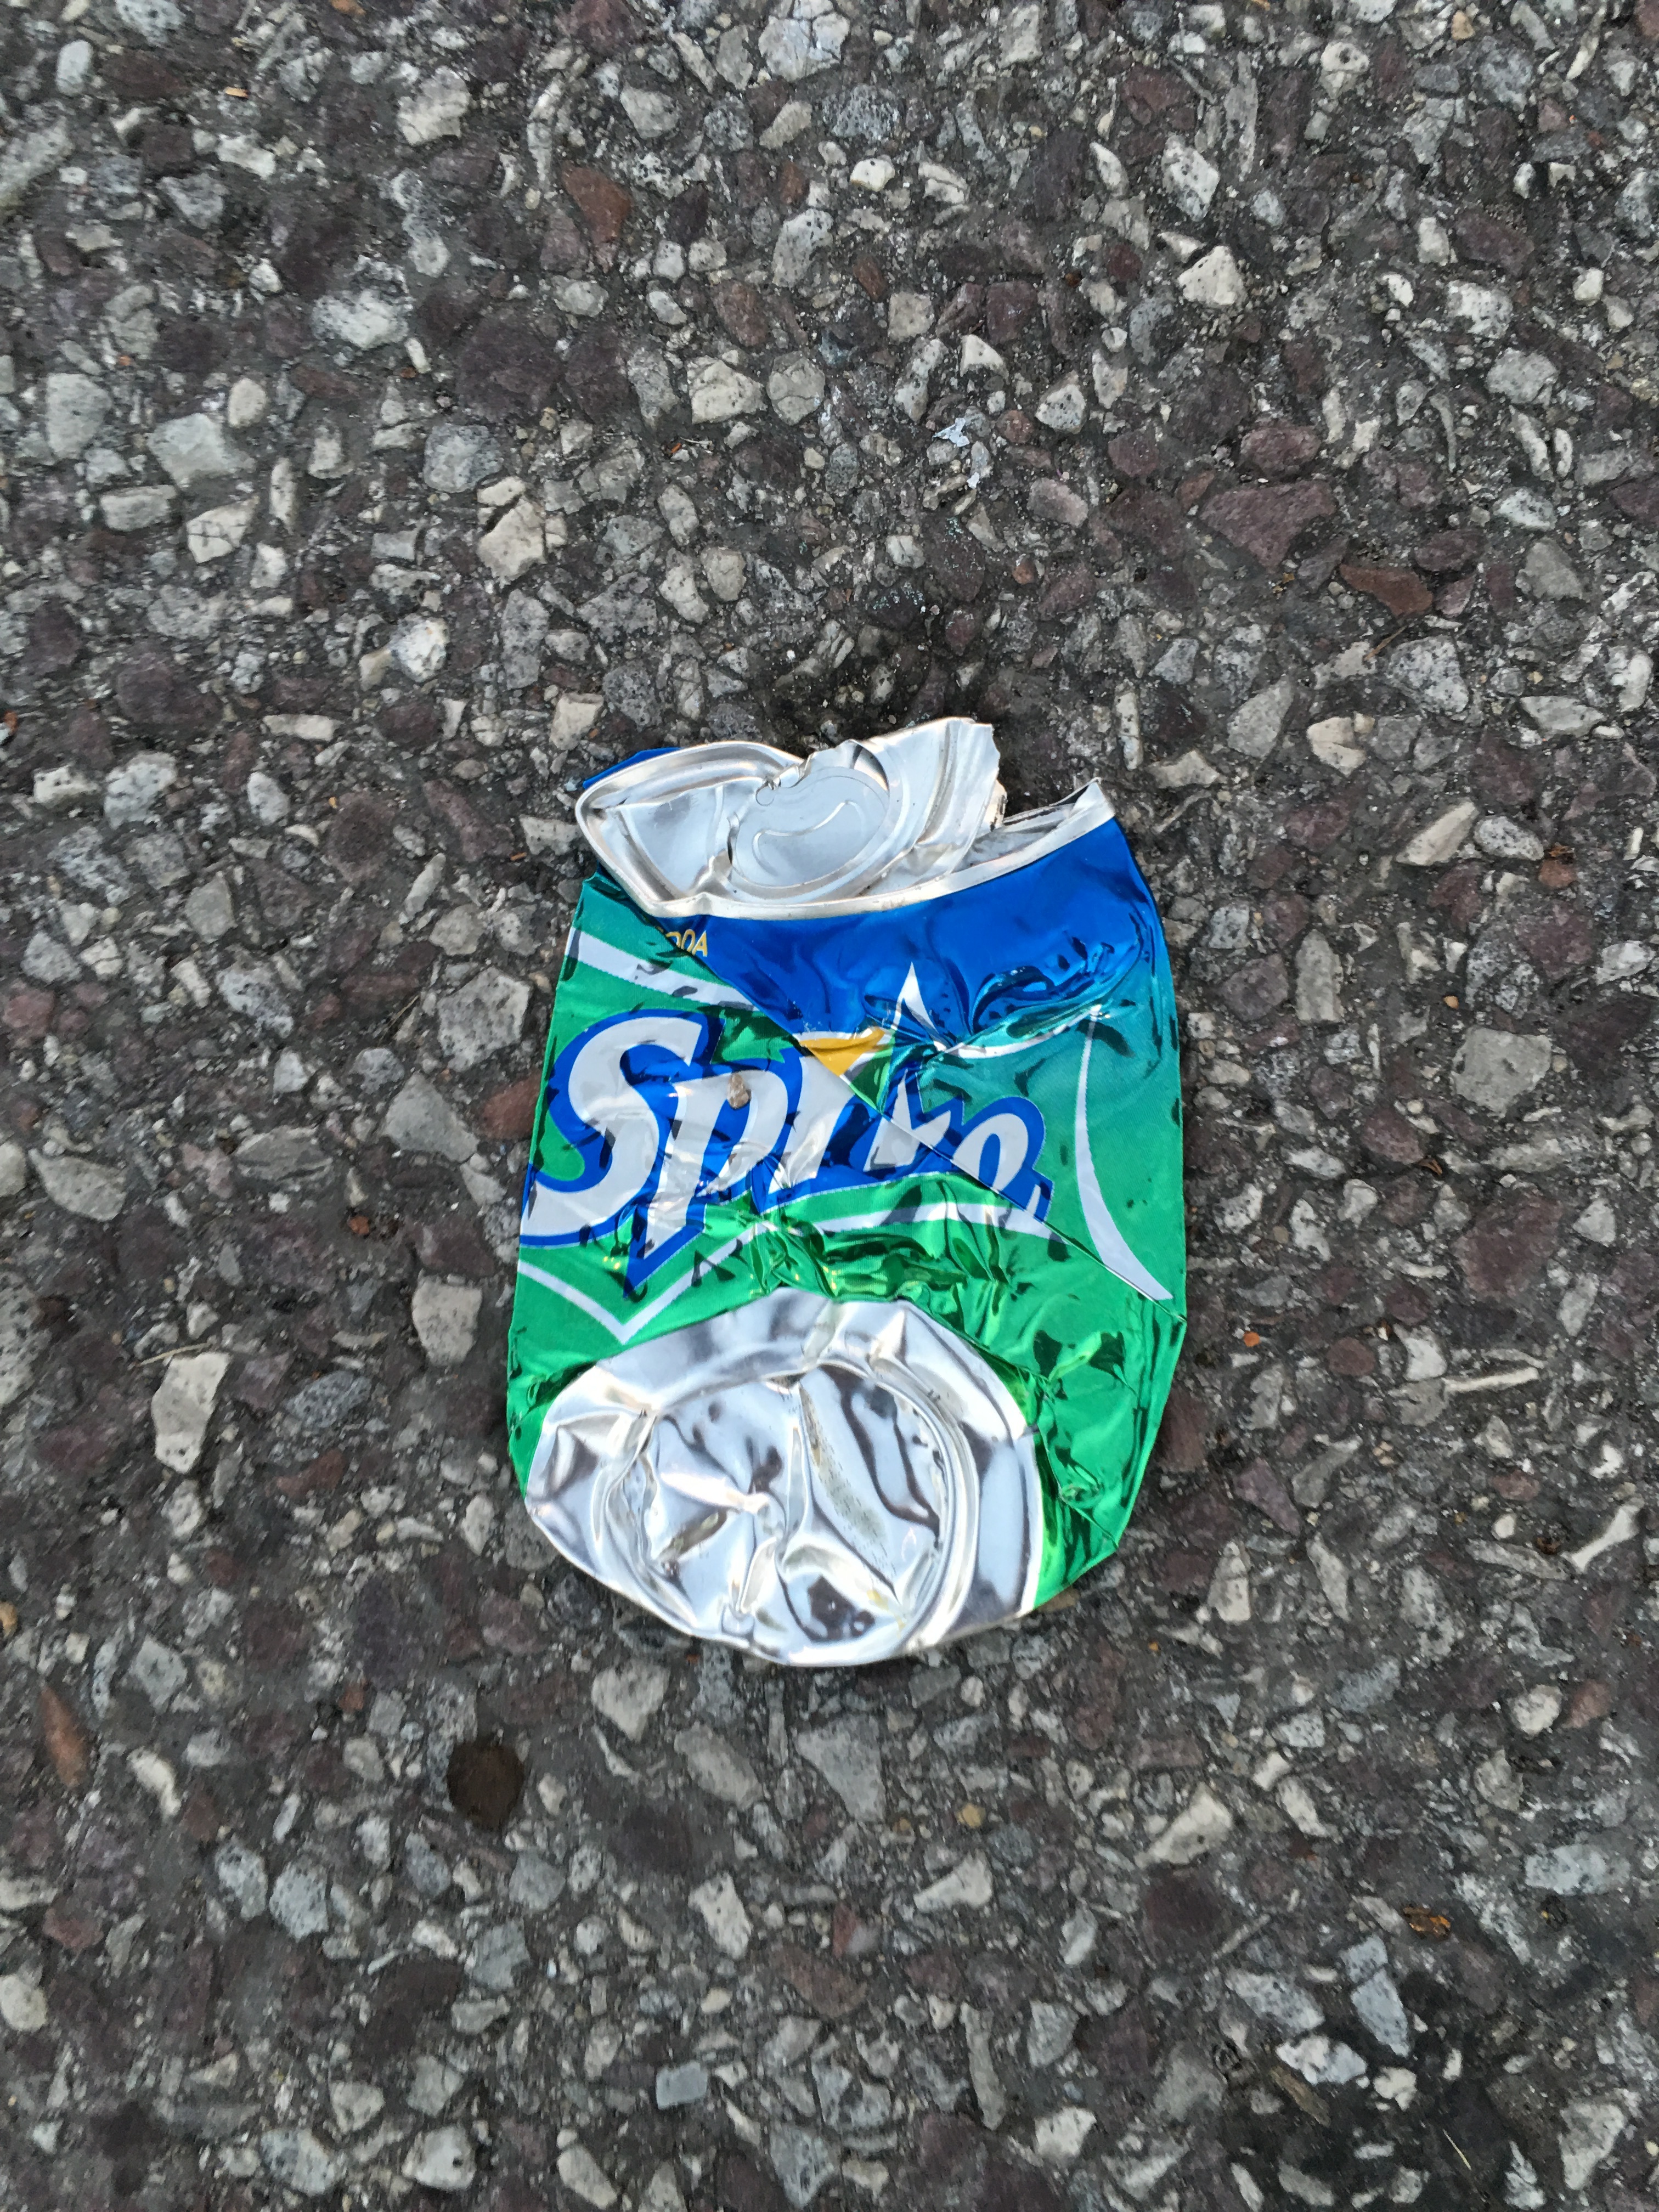
number, beverage, smashed, art, can, litter, garbage, soda, recycle, recycling, smash